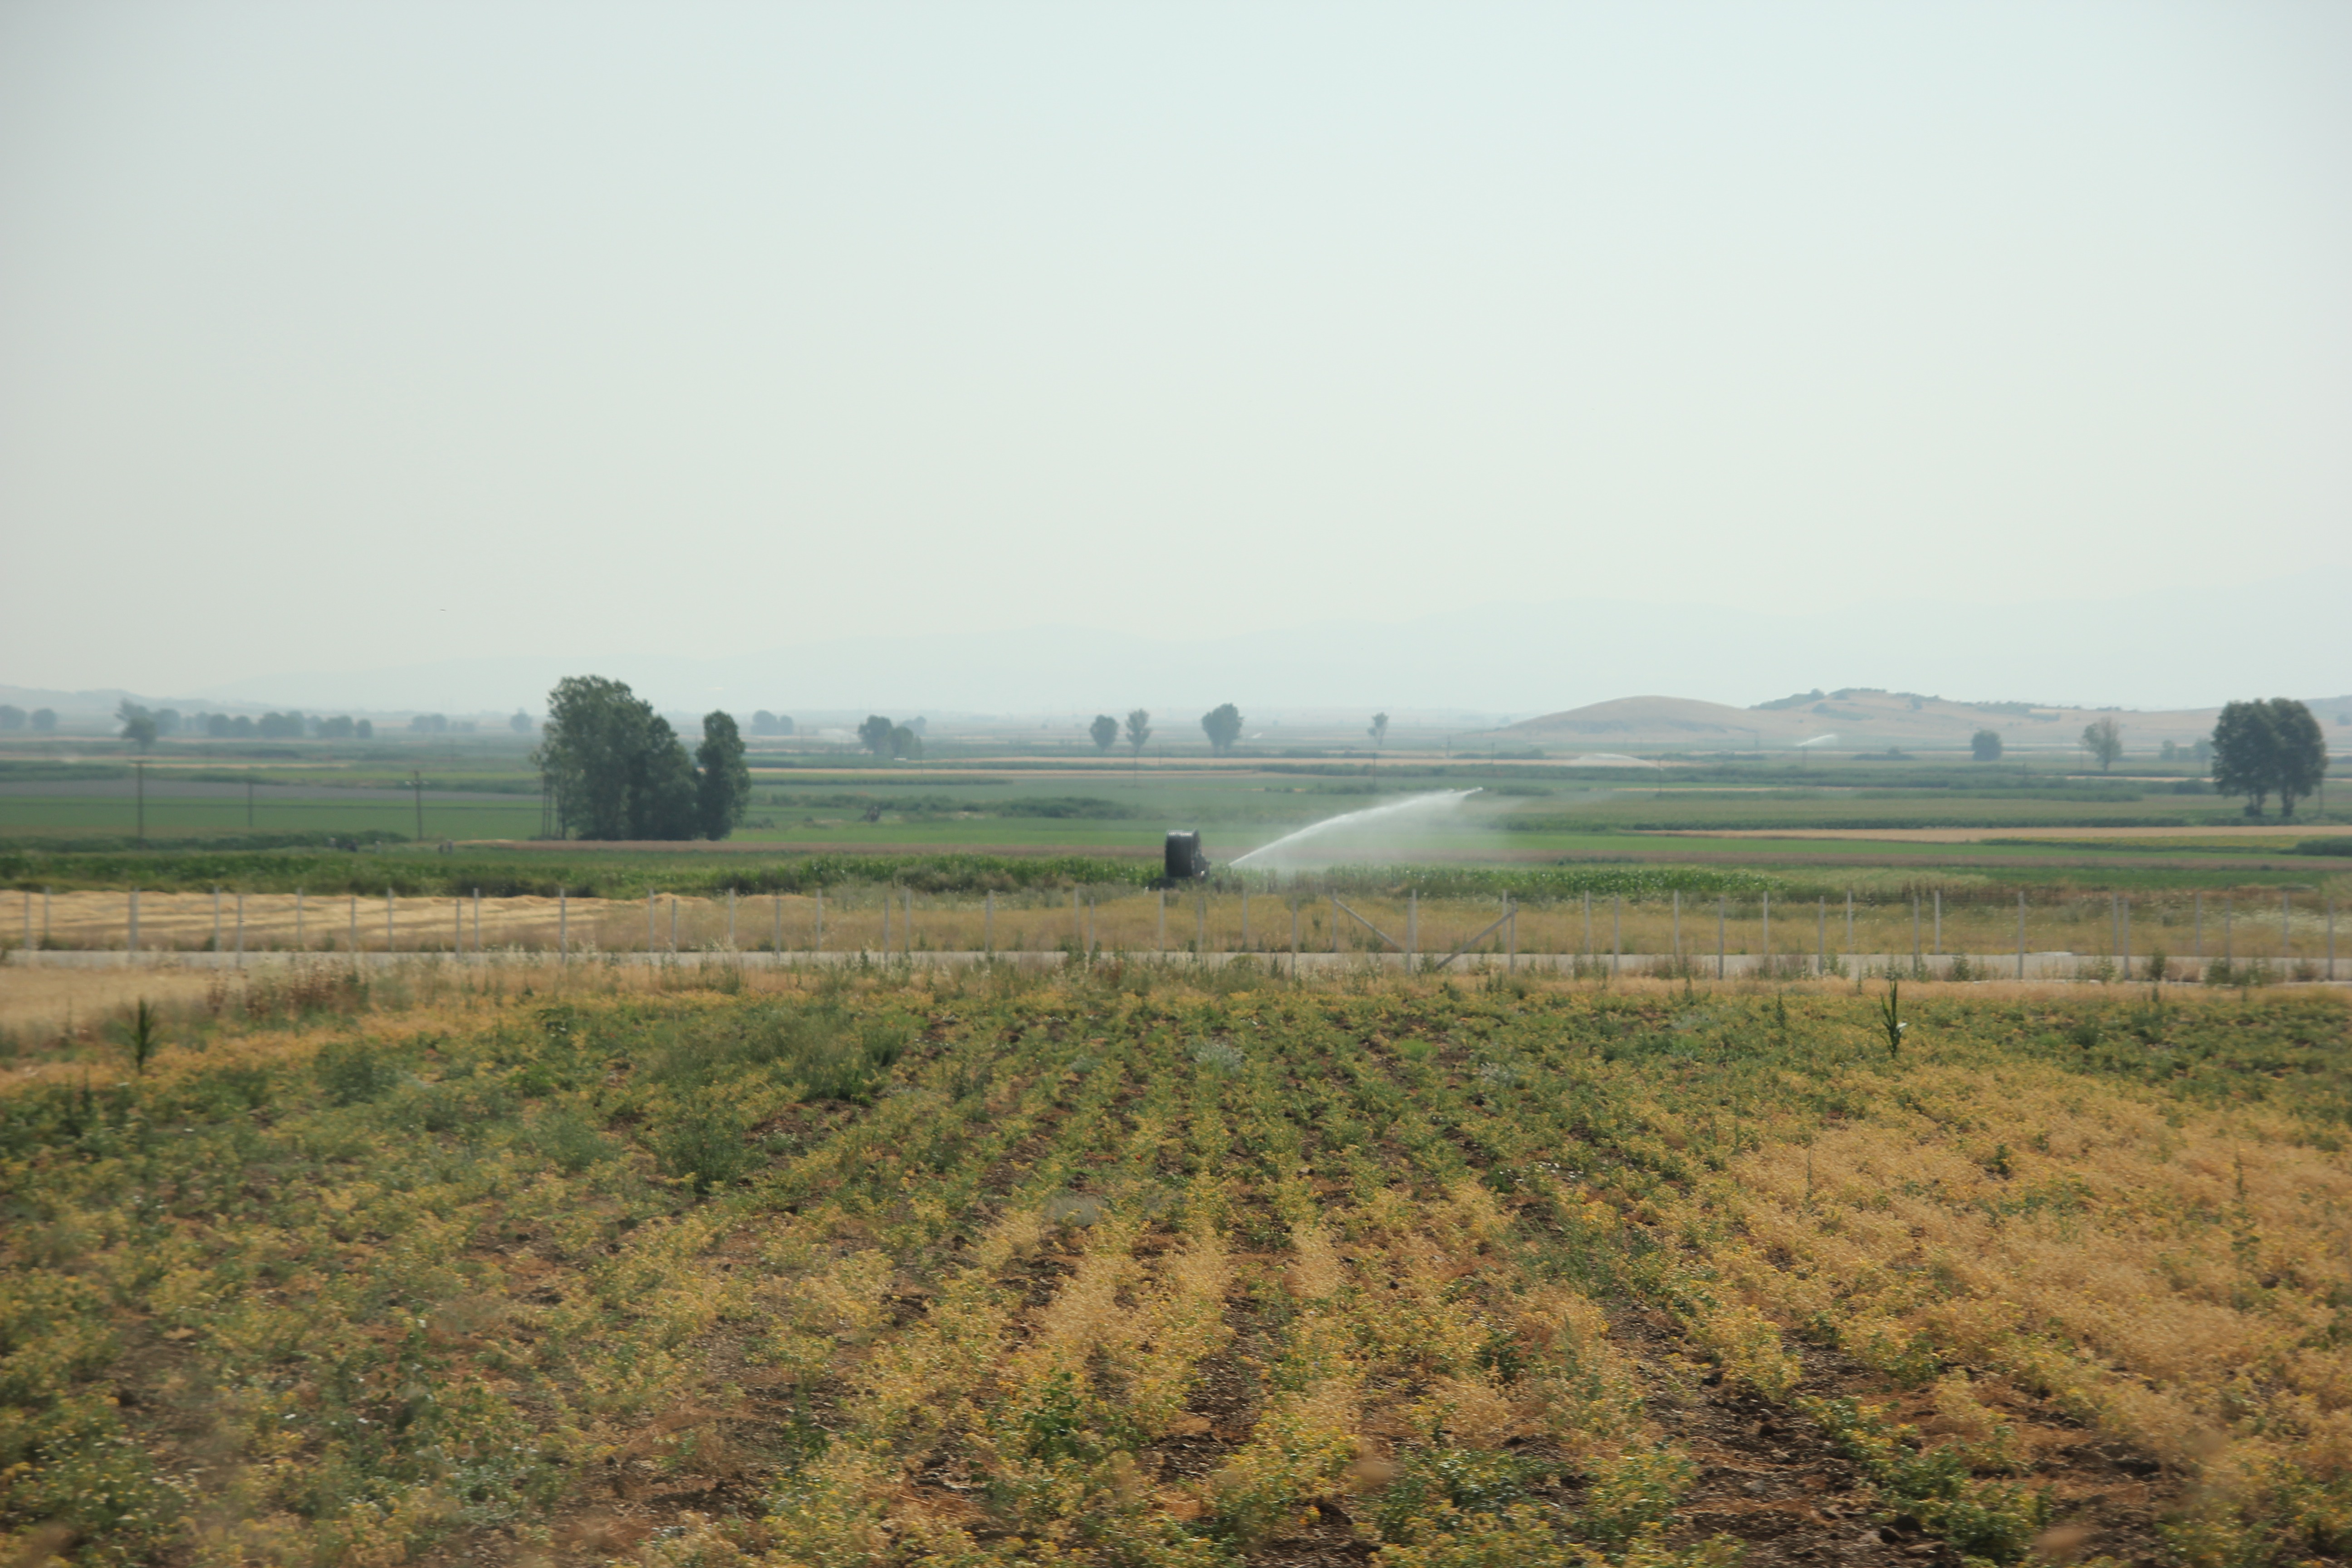
outdoor, growth, plant, field, farm, meadow, prairie, countryside, land, environment, rural, green, farming, harvest, crop, tranquil, scenic, pasture, natural, fresh, soil, agriculture, season, plain, fields, polder, watering, rural area, atmospheric phenomenon, grass family